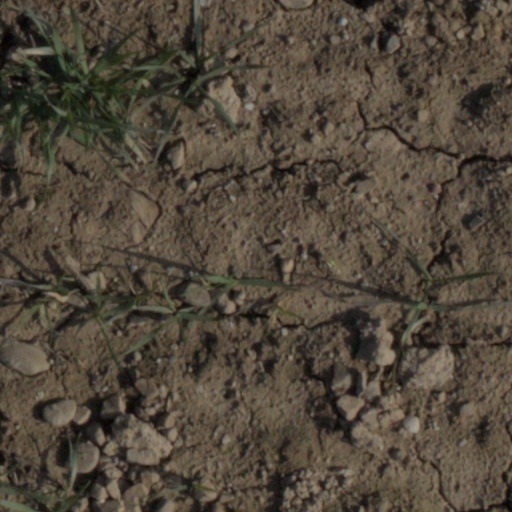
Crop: wheat